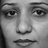
Emotion: sad